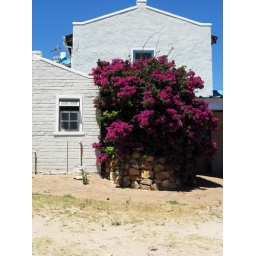
A gorgeous purple tree infront of a house in Rooi Els